Armen Tigranian

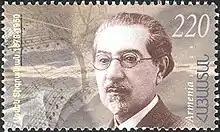
Tigranyan on a 2005 Armenian stamp

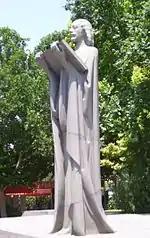
Tigranian statue in Yerevan, Armenia

During the years 1908 and 1912 he composed his masterpiece «Անուշ» (Anoush), generally considered the "national opera of the Armenian people". Anoush, based on Hovhannes Tumanian's story of romance and tragedy, is a social drama distinguished by the originality of its national style, its folk characters, and its musical language. It captured the attention of audiences and became an enduring favorite of the opera repertoire. The opera was premiered by an amateur group in Alexandropol on 4 August 1912.